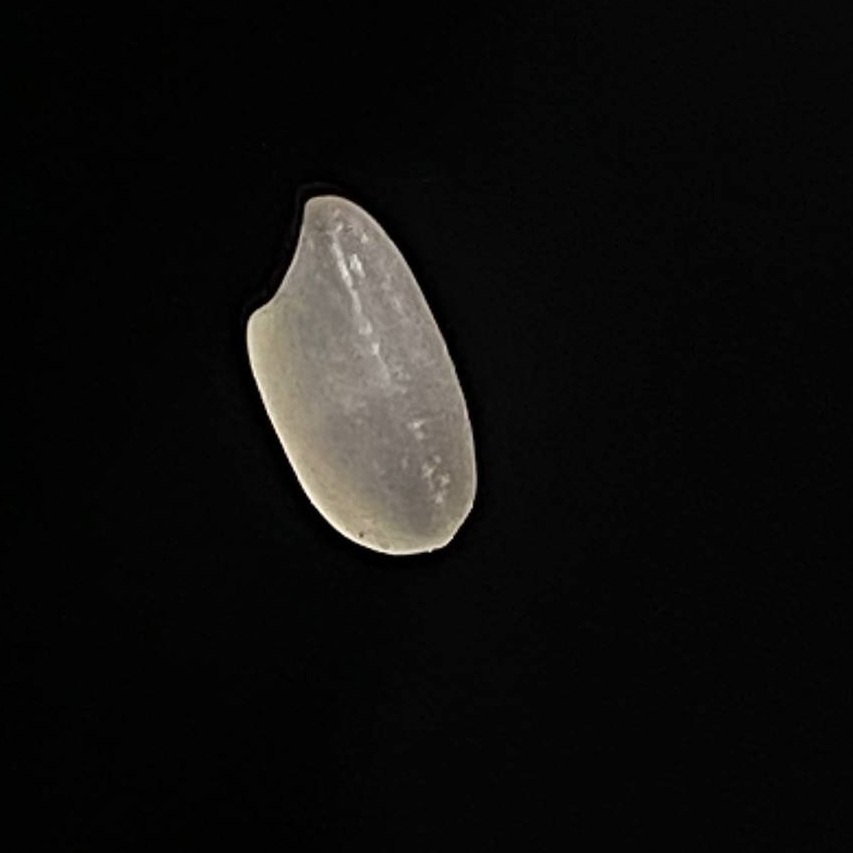
Rice variety: Bashful